Escheat

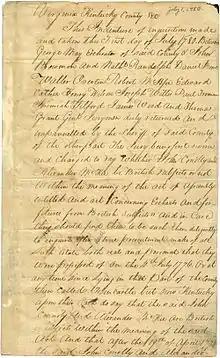
Jury finding from Kentucky County, Virginia County Court from an inquest of escheat. A twelve-man panel adjudged John Connolly and Alexander McKee to be British citizens within the meaning of the Virginia Assembly Act of 1779 concerning British subjects and their rights under Virginia law. (The Assembly had seized Connolly's claims prior to the inquest.) The jury found that the lands of Connolly and McKee were forfeited as they were British (and not American) citizens. Daniel Boone was listed as member of jury. (July 1780)

Most common-law jurisdictions have abolished the concept of feudal land tenure of property, and so the concept of escheat has lost something of its meaning. In England and Wales, the possibility of escheat of a deceased person's property to the feudal overlord was abolished by the Administration of Estates Act 1925; however, the concept of "bona vacantia" means that the Crown (or Duchy of Cornwall or Duchy of Lancaster) can still receive such property if no-one else can be found who is eligible to inherit it.